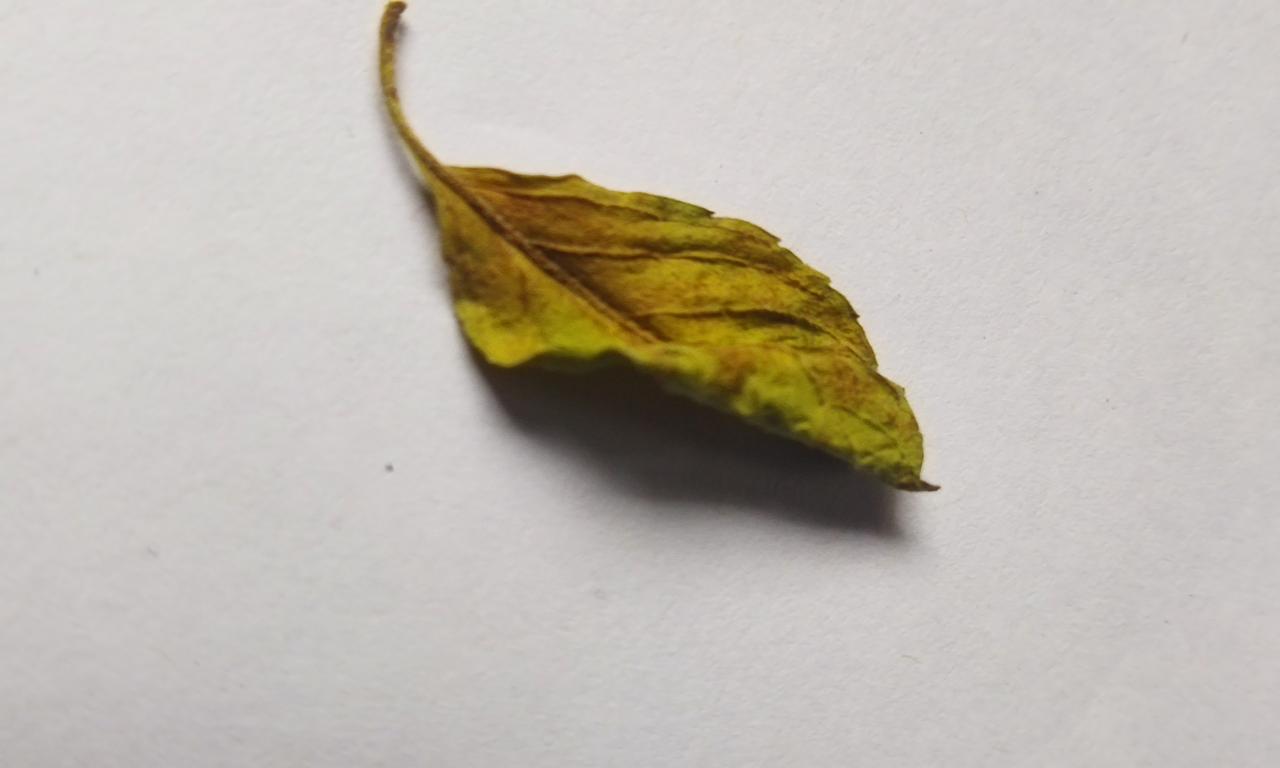
Label: Dried